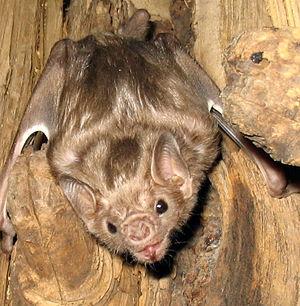
Voici la liste des espèces de mammifères indigènes signalés au Mexique. En septembre 2014, il y a 536 espèces de mammifères ou sous-espèces répertoriées. D'après les données de l'UICN, le Mexique a des espèces de mammifères non cétacés 23 % de plus que les États-Unis et le Canada réunis dans une zone seulement 10 % aussi large, ou la densité des espèces de plus de douze fois supérieure à celle de ses voisins du nord. La biodiversité des mammifères haute du Mexique est en partie le reflet de la vaste gamme de biomes présents sur ses gammes de latitude, climatiques et d'altitude, de la forêt tropicale de plaine de désert tempéré à montane forêt de la alpage. L'augmentation générale de la biodiversité terrestre se déplaçant vers l'équateur est un autre facteur important dans la comparaison. Mexique comprend beaucoup de la Mésoamérique et bois de pins et chênes de Madrean points chauds de la biodiversité. Du point de vue biogéographique, la plupart du Mexique est lié au reste de l'Amérique du Nord dans le cadre de l'écozone néarctique. Toutefois, les plaines du Sud du Mexique sont liées avec l'Amérique centrale et l'Amérique du Sud dans le cadre de l'écozone néotropique.